Burton Frasher

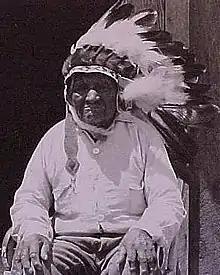
Captain Sam, Yosemite-Mono Lake Paiute. 1927 photo by Burton Frasher.

Burton Frasher (July 25, 1888 – April 24, 1955) was an American photographer and publisher of mid-century modern ephemera. His black-and-white landscape photographs of the American West have been widely reproduced.